Yunyu

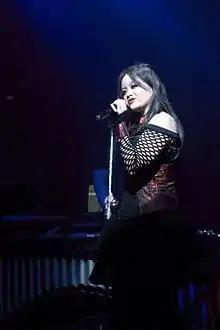
Yunyu at The Revolver in Melbourne, 22 June 2012

Yunyu(王韵毓) is an Australian musician, film composer and singer-songwriter originally from Singapore, now living in New South Wales.